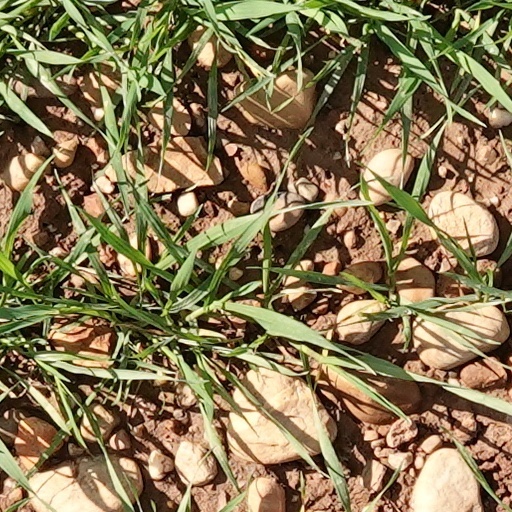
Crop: wheat